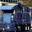
Label: truck